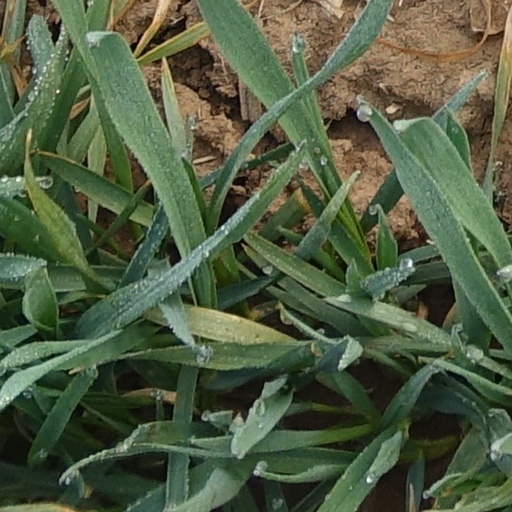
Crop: wheat